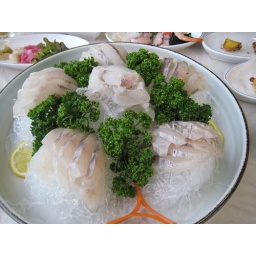
We pointed to the fish in the tank and voila, he shows up at our table